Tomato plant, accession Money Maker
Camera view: vertical (180 deg); turntable rotation: 0 degrees
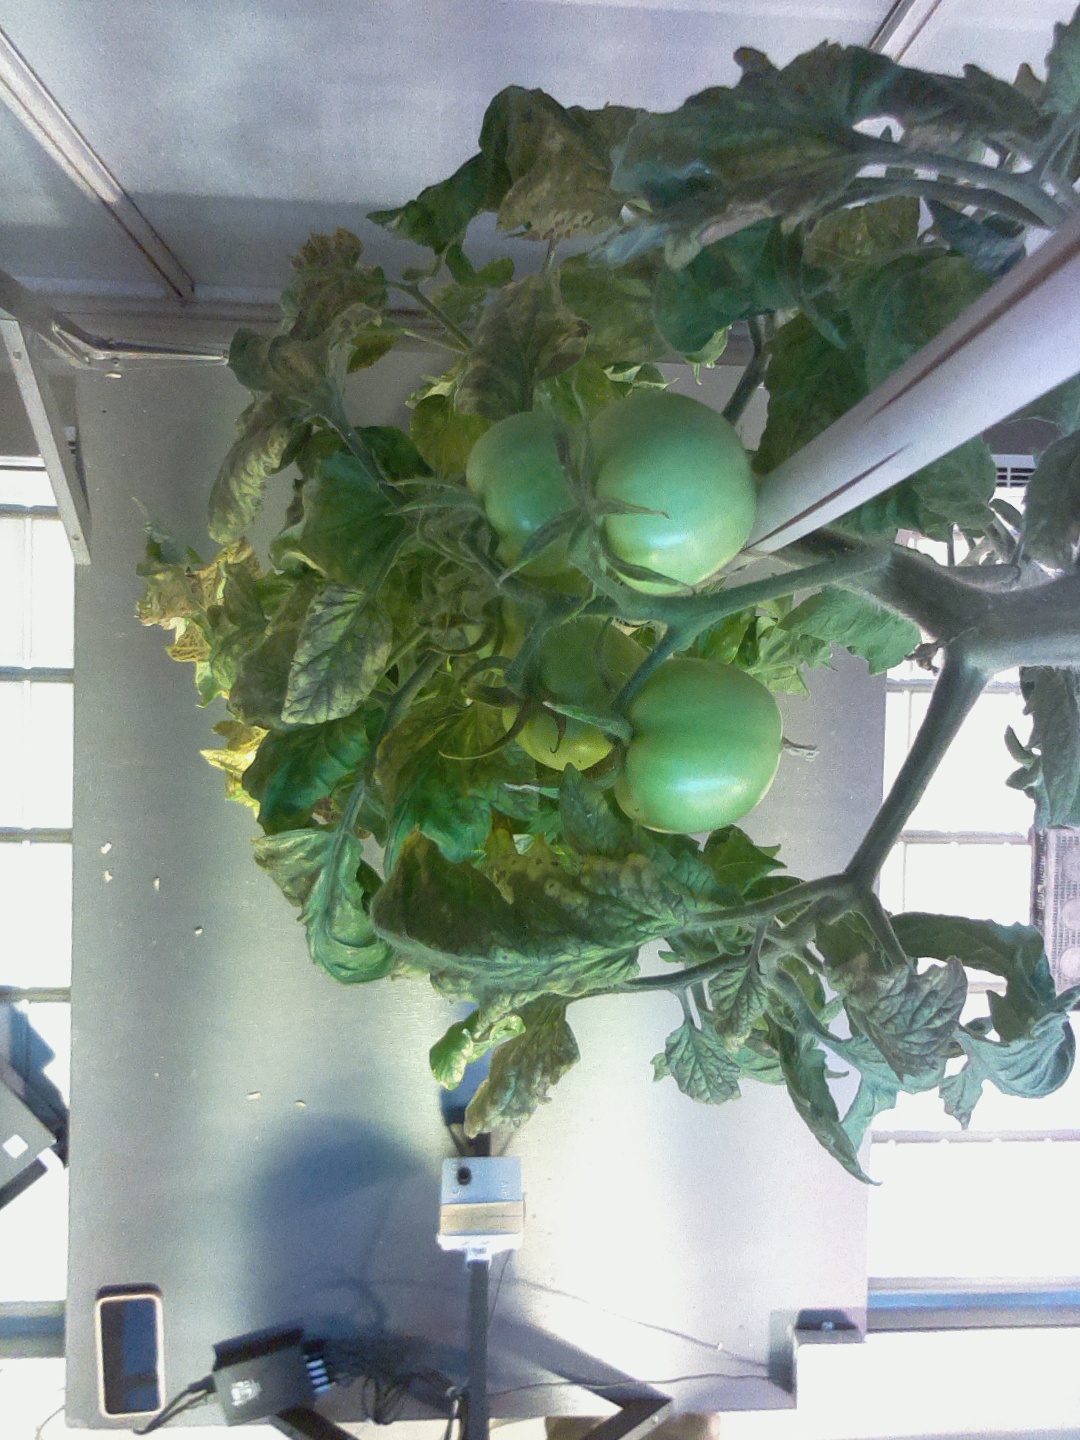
BBCH growth stage 78: 80% -90% of final fruit size